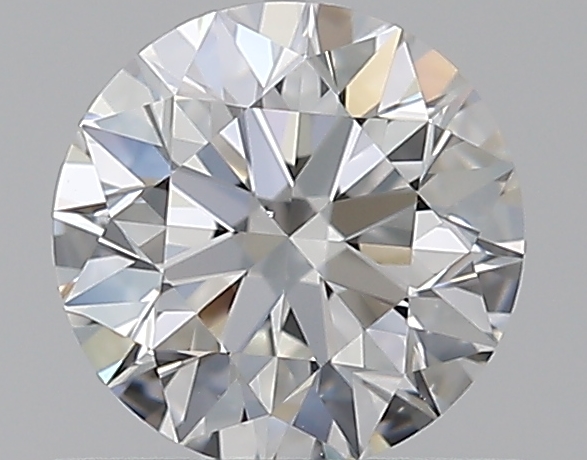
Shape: round
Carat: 0.56
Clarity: VS2
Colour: G
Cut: EX
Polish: EX
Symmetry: EX
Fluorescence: F
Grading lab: GIA
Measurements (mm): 5.23 x 5.26 x 3.29